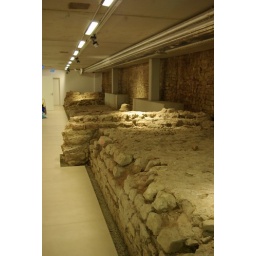
Part of the foundations of Trier's Roman city wall below current ground level in the basement of the museum beside the Porta Nigra